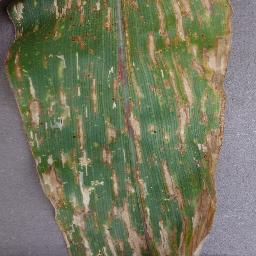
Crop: corn
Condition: (maize)_cercospora_spot_gray_spot